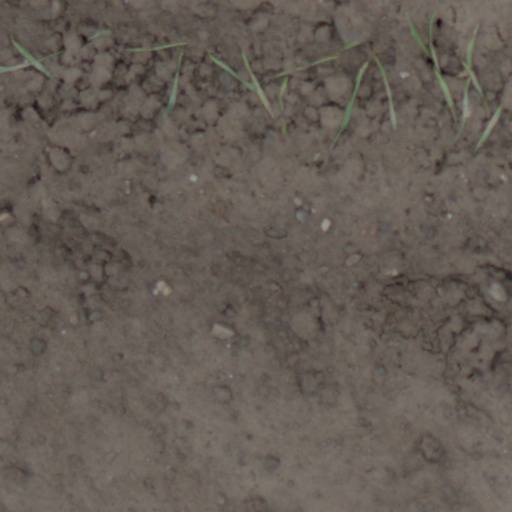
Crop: wheat